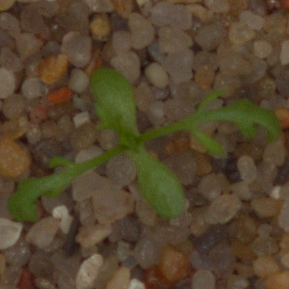
Label: scentless_mayweed